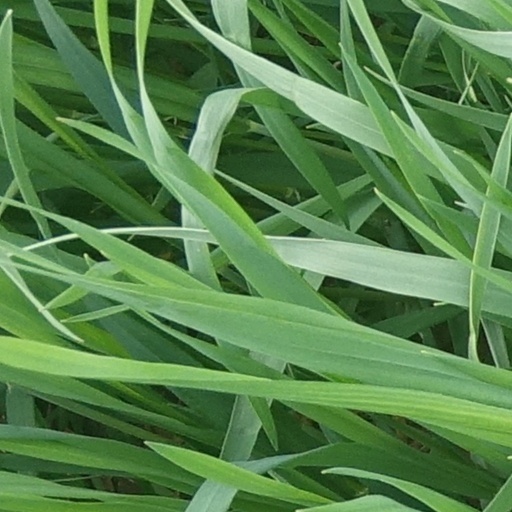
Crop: wheat